Enrico Forlanini

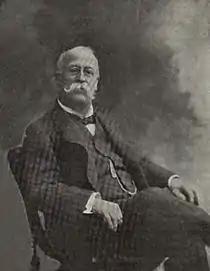
Enrico Forlanini.

Enrico Forlanini (13 December 1848 – 9 October 1930) was an Italian engineer, inventor and aeronautical pioneer, known for his works on helicopters, aeroplanes, hydrofoils and dirigibles. He was born in Milan. His older brother Carlo Forlanini was a physician.